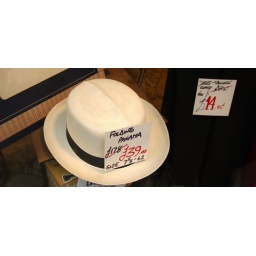
Folding panama hat in shop window of Baron of Piccadilly just before it closed down. Wish I'd bought it!